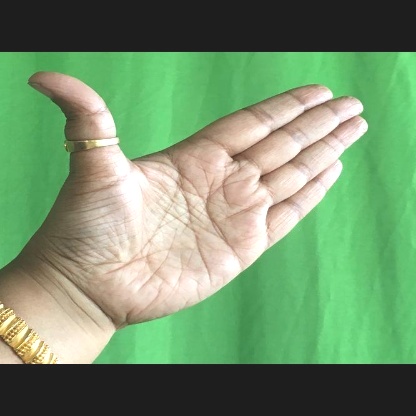
Mudra: Ardhachandran